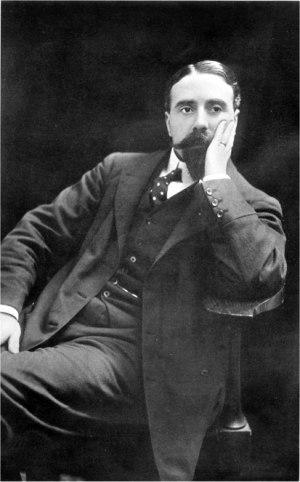
Sir Thomas Beecham est un chef d'orchestre britannique né le 29 avril 1879 à St Helens, dans le comté de Merseyside au Royaume-Uni, et mort le 8 mars 1961 à Londres.